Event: Nepal Earthquake
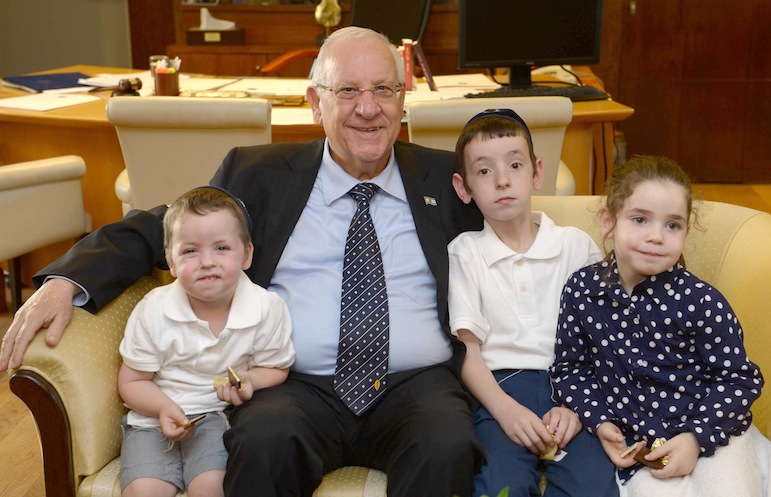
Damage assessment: no_damage